Starr Andrews

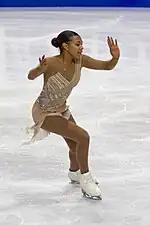
Andrews at the 2023 Skate Canada International

In early August, Andrews competed at the 2018 CS Asian Open Figure Skating Trophy; she placed second in the short program with a personal best score but dropped to fifth after the free skate. In September, at the 2018 CS Autumn Classic International, she ranked fifth in the short and seventh overall. She attempted the triple Axel in the free program, but her jump had a two-footed landing and was downgraded due to insufficient rotation. She made her Grand Prix debut in October at the 2018 Skate America and placed ninth in the short program, tenth in the free skate, and tenth overall. She was also invited to the 2018 Skate Canada International, where she placed fourth in the short program, ninth in the free skate, and seventh overall.